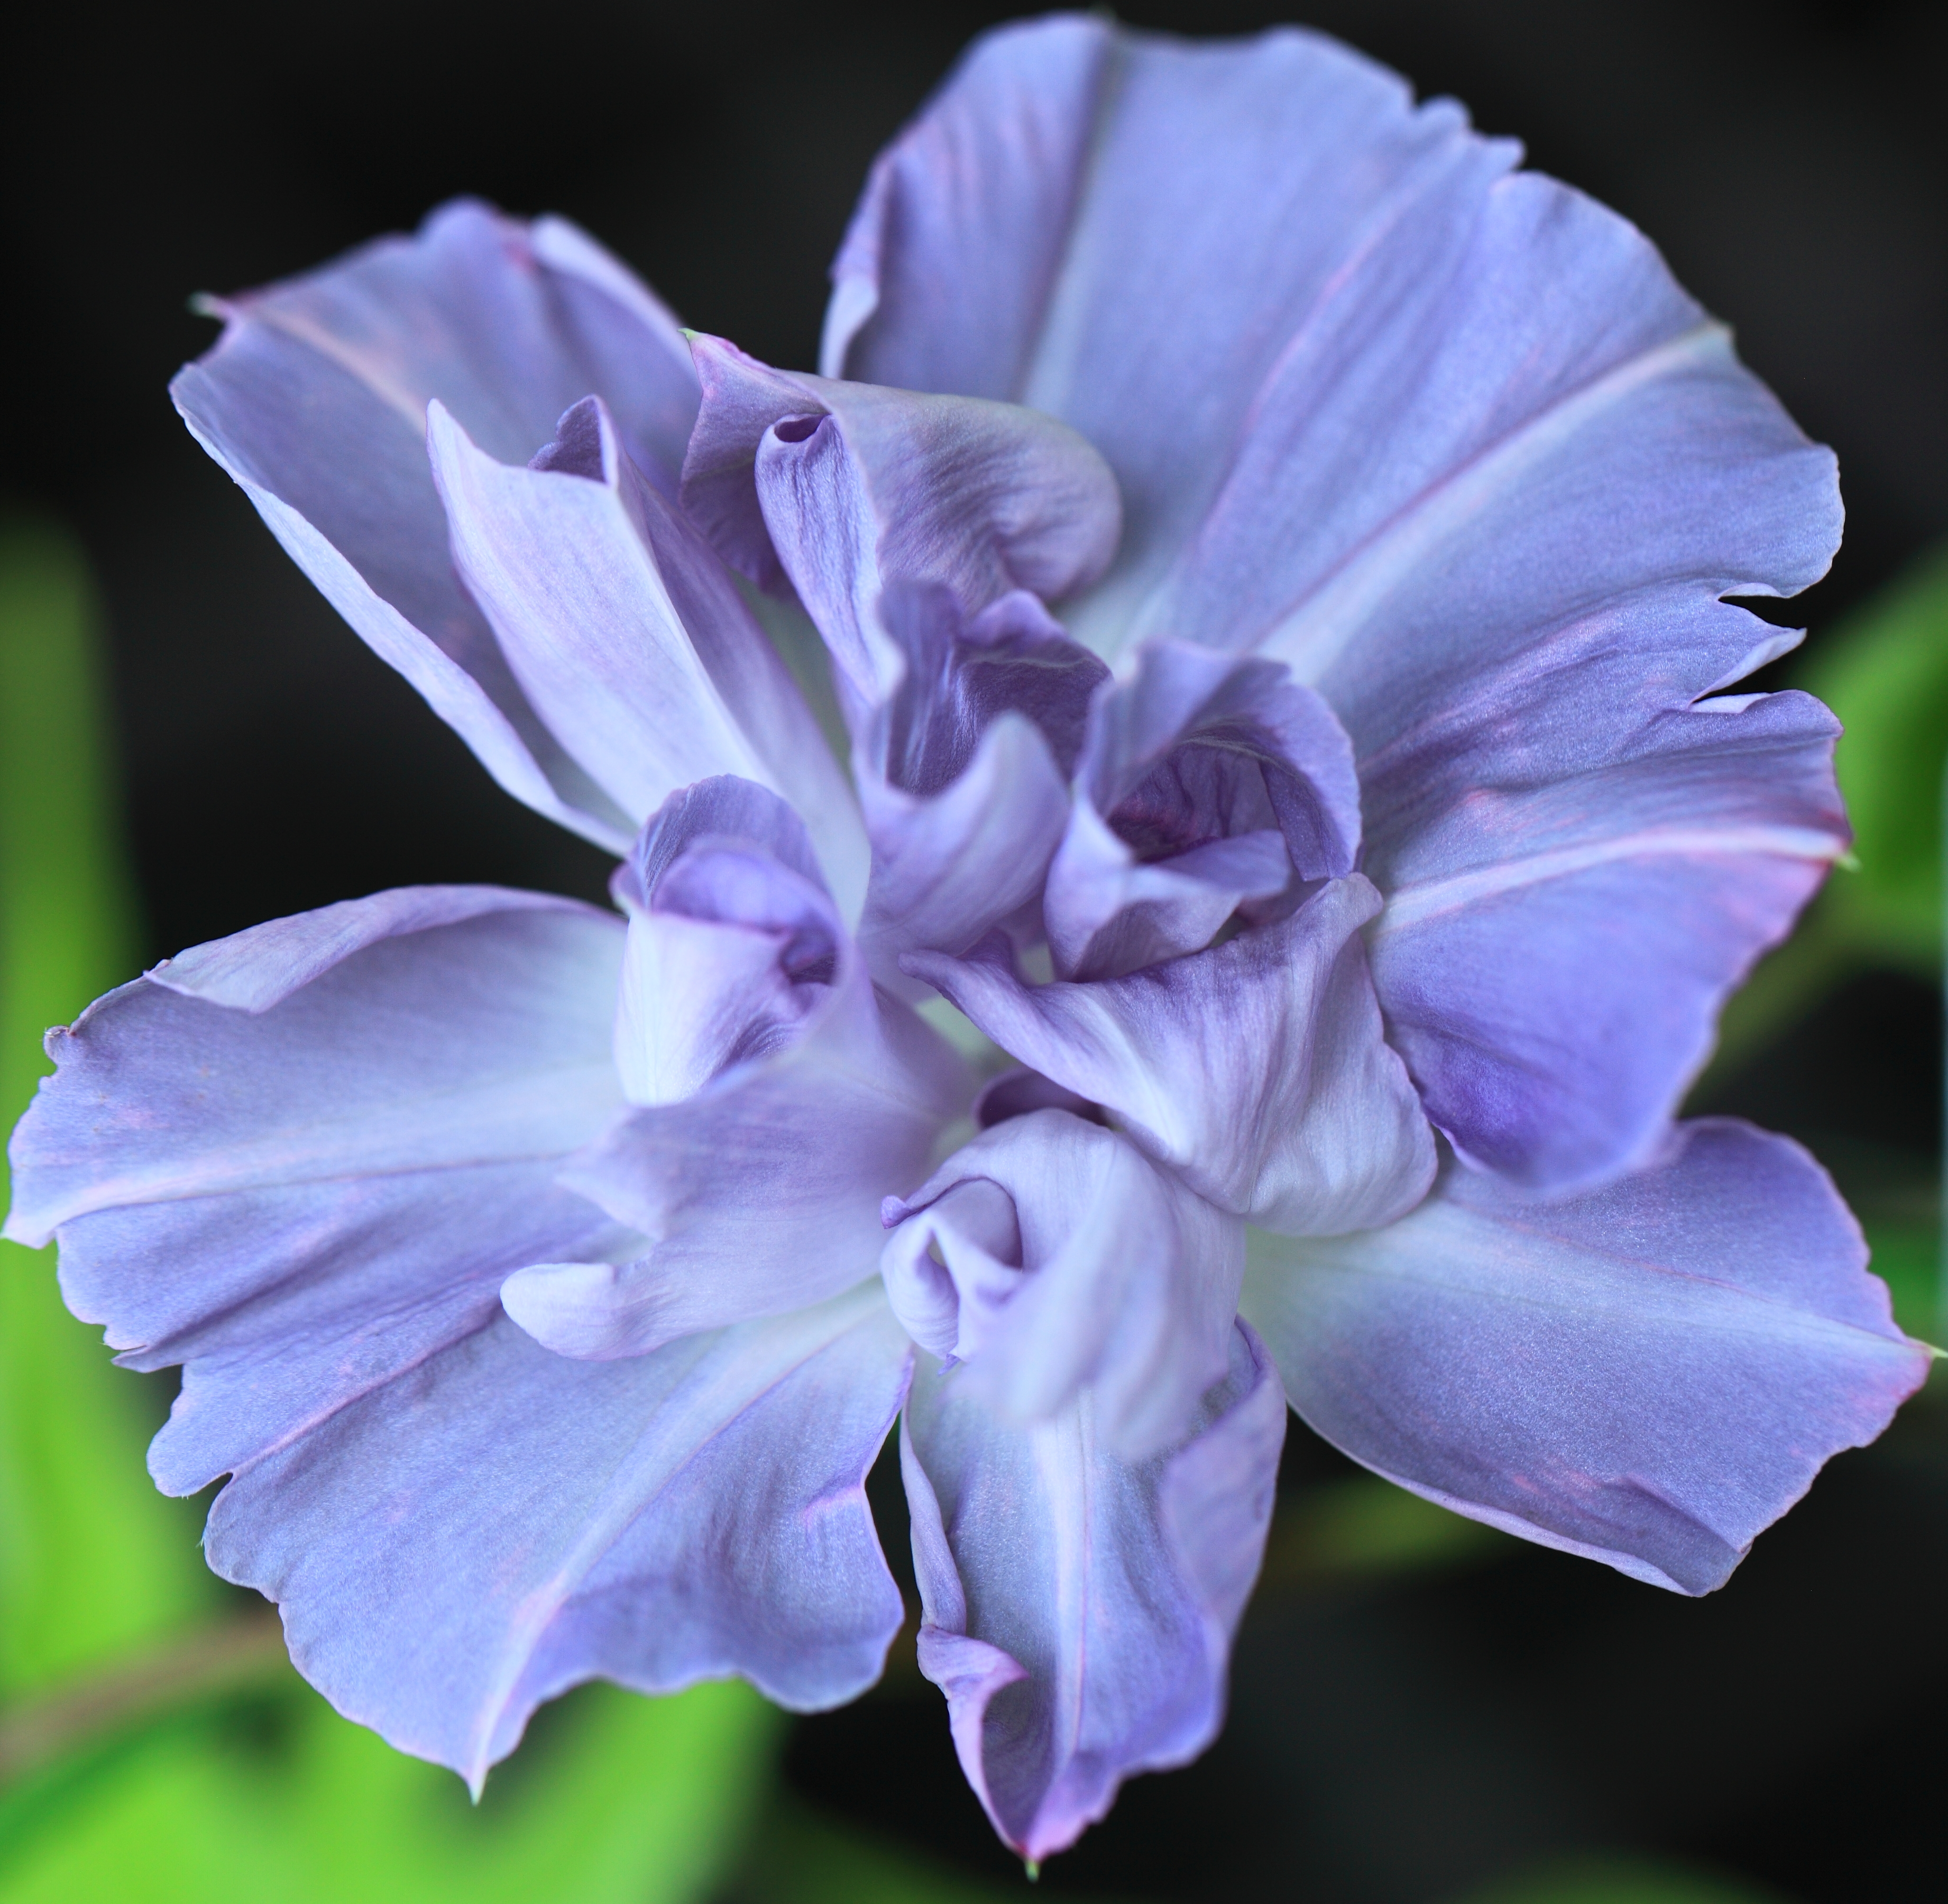
plant, flower, petal, high, flora, 5d, morningglory, sakura, hires, markii, ipomoea, hi, res, resolution, chiba, macro photography, nil, taxonomy binomial ipomoeanil, flowering plant, bellflower family, land plant